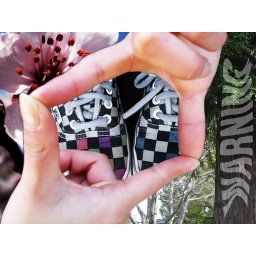
I selected the hands and framed the vans. I put the flower and tree around the trees.